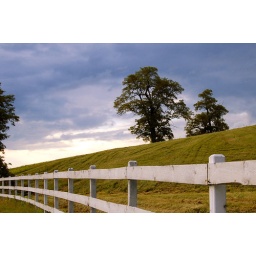
The horse pasture in Salisbury, MA, sans horses :)